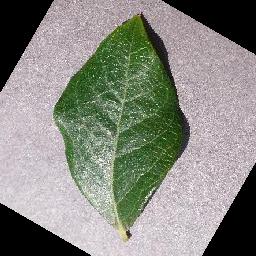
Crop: blueberry
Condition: healthy